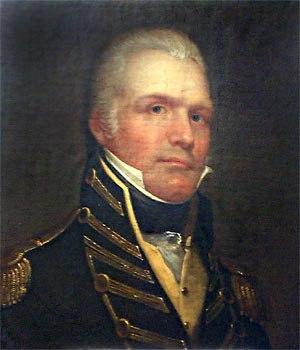
William Eaton, né le 23 février 1764 à Woodstock et décédé le 1ᵉʳ juin 1811 à Brimfield, est un officier américain impliqué dans la guerre de Tripoli. Il y soutient le frère du pacha de Tripoli, Hamet Karamanli, pour tenter de remporter la victoire.